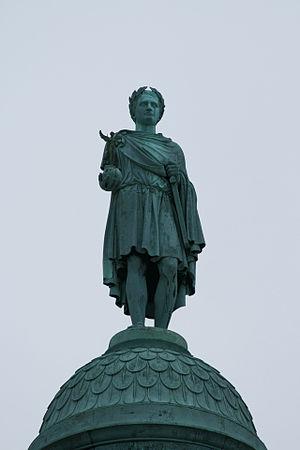
Statue de Napoléon Ier, place Vendôme à Paris, réplique de l'œuvre de Chaudet par Auguste Dumont, restaurée en 1875 Statue au sommet de la colonne Vendôme